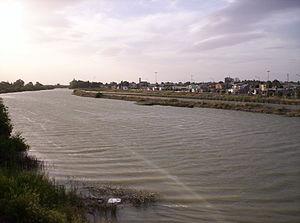
Le Río Chubut est un fleuve de Patagonie argentine qui, né dans le secteur occidental de la province de Río Negro, traverse la province de Chubut d'ouest en est. Il naît dans la Cordillère des Andes et se jette dans l'océan Atlantique.